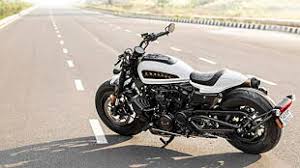
Vehicle type: Motorcycles